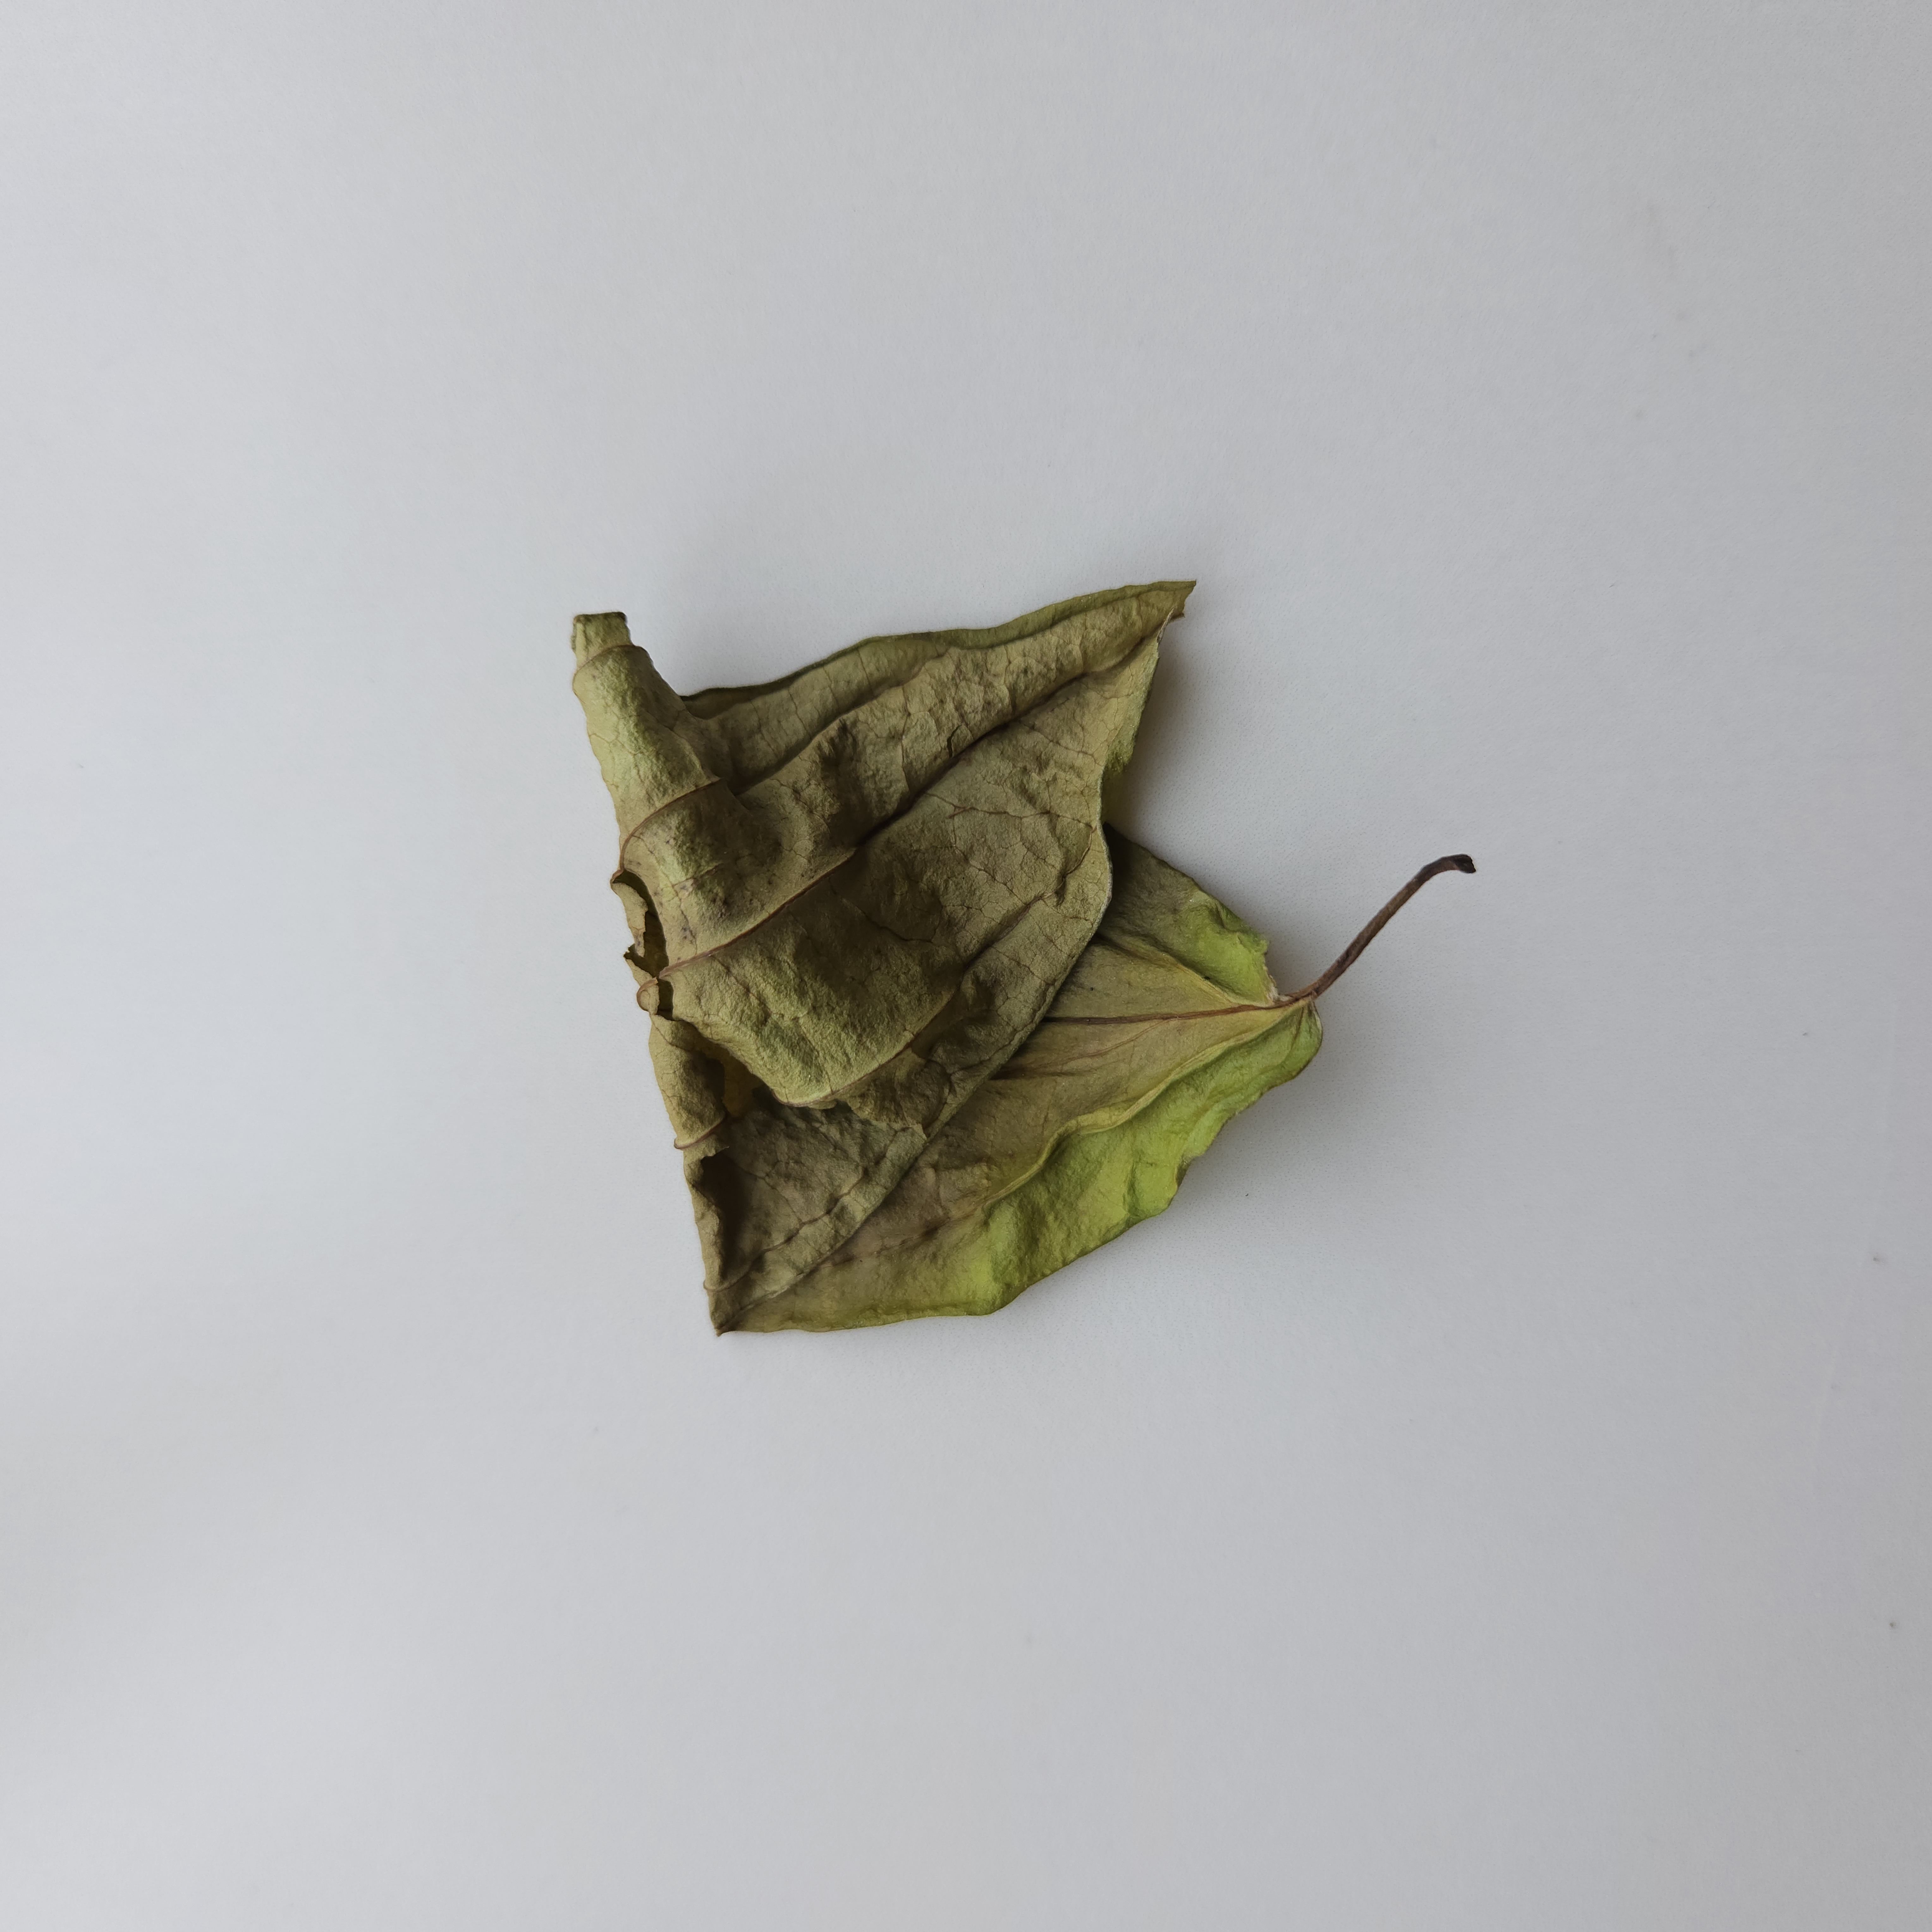
Label: Dried